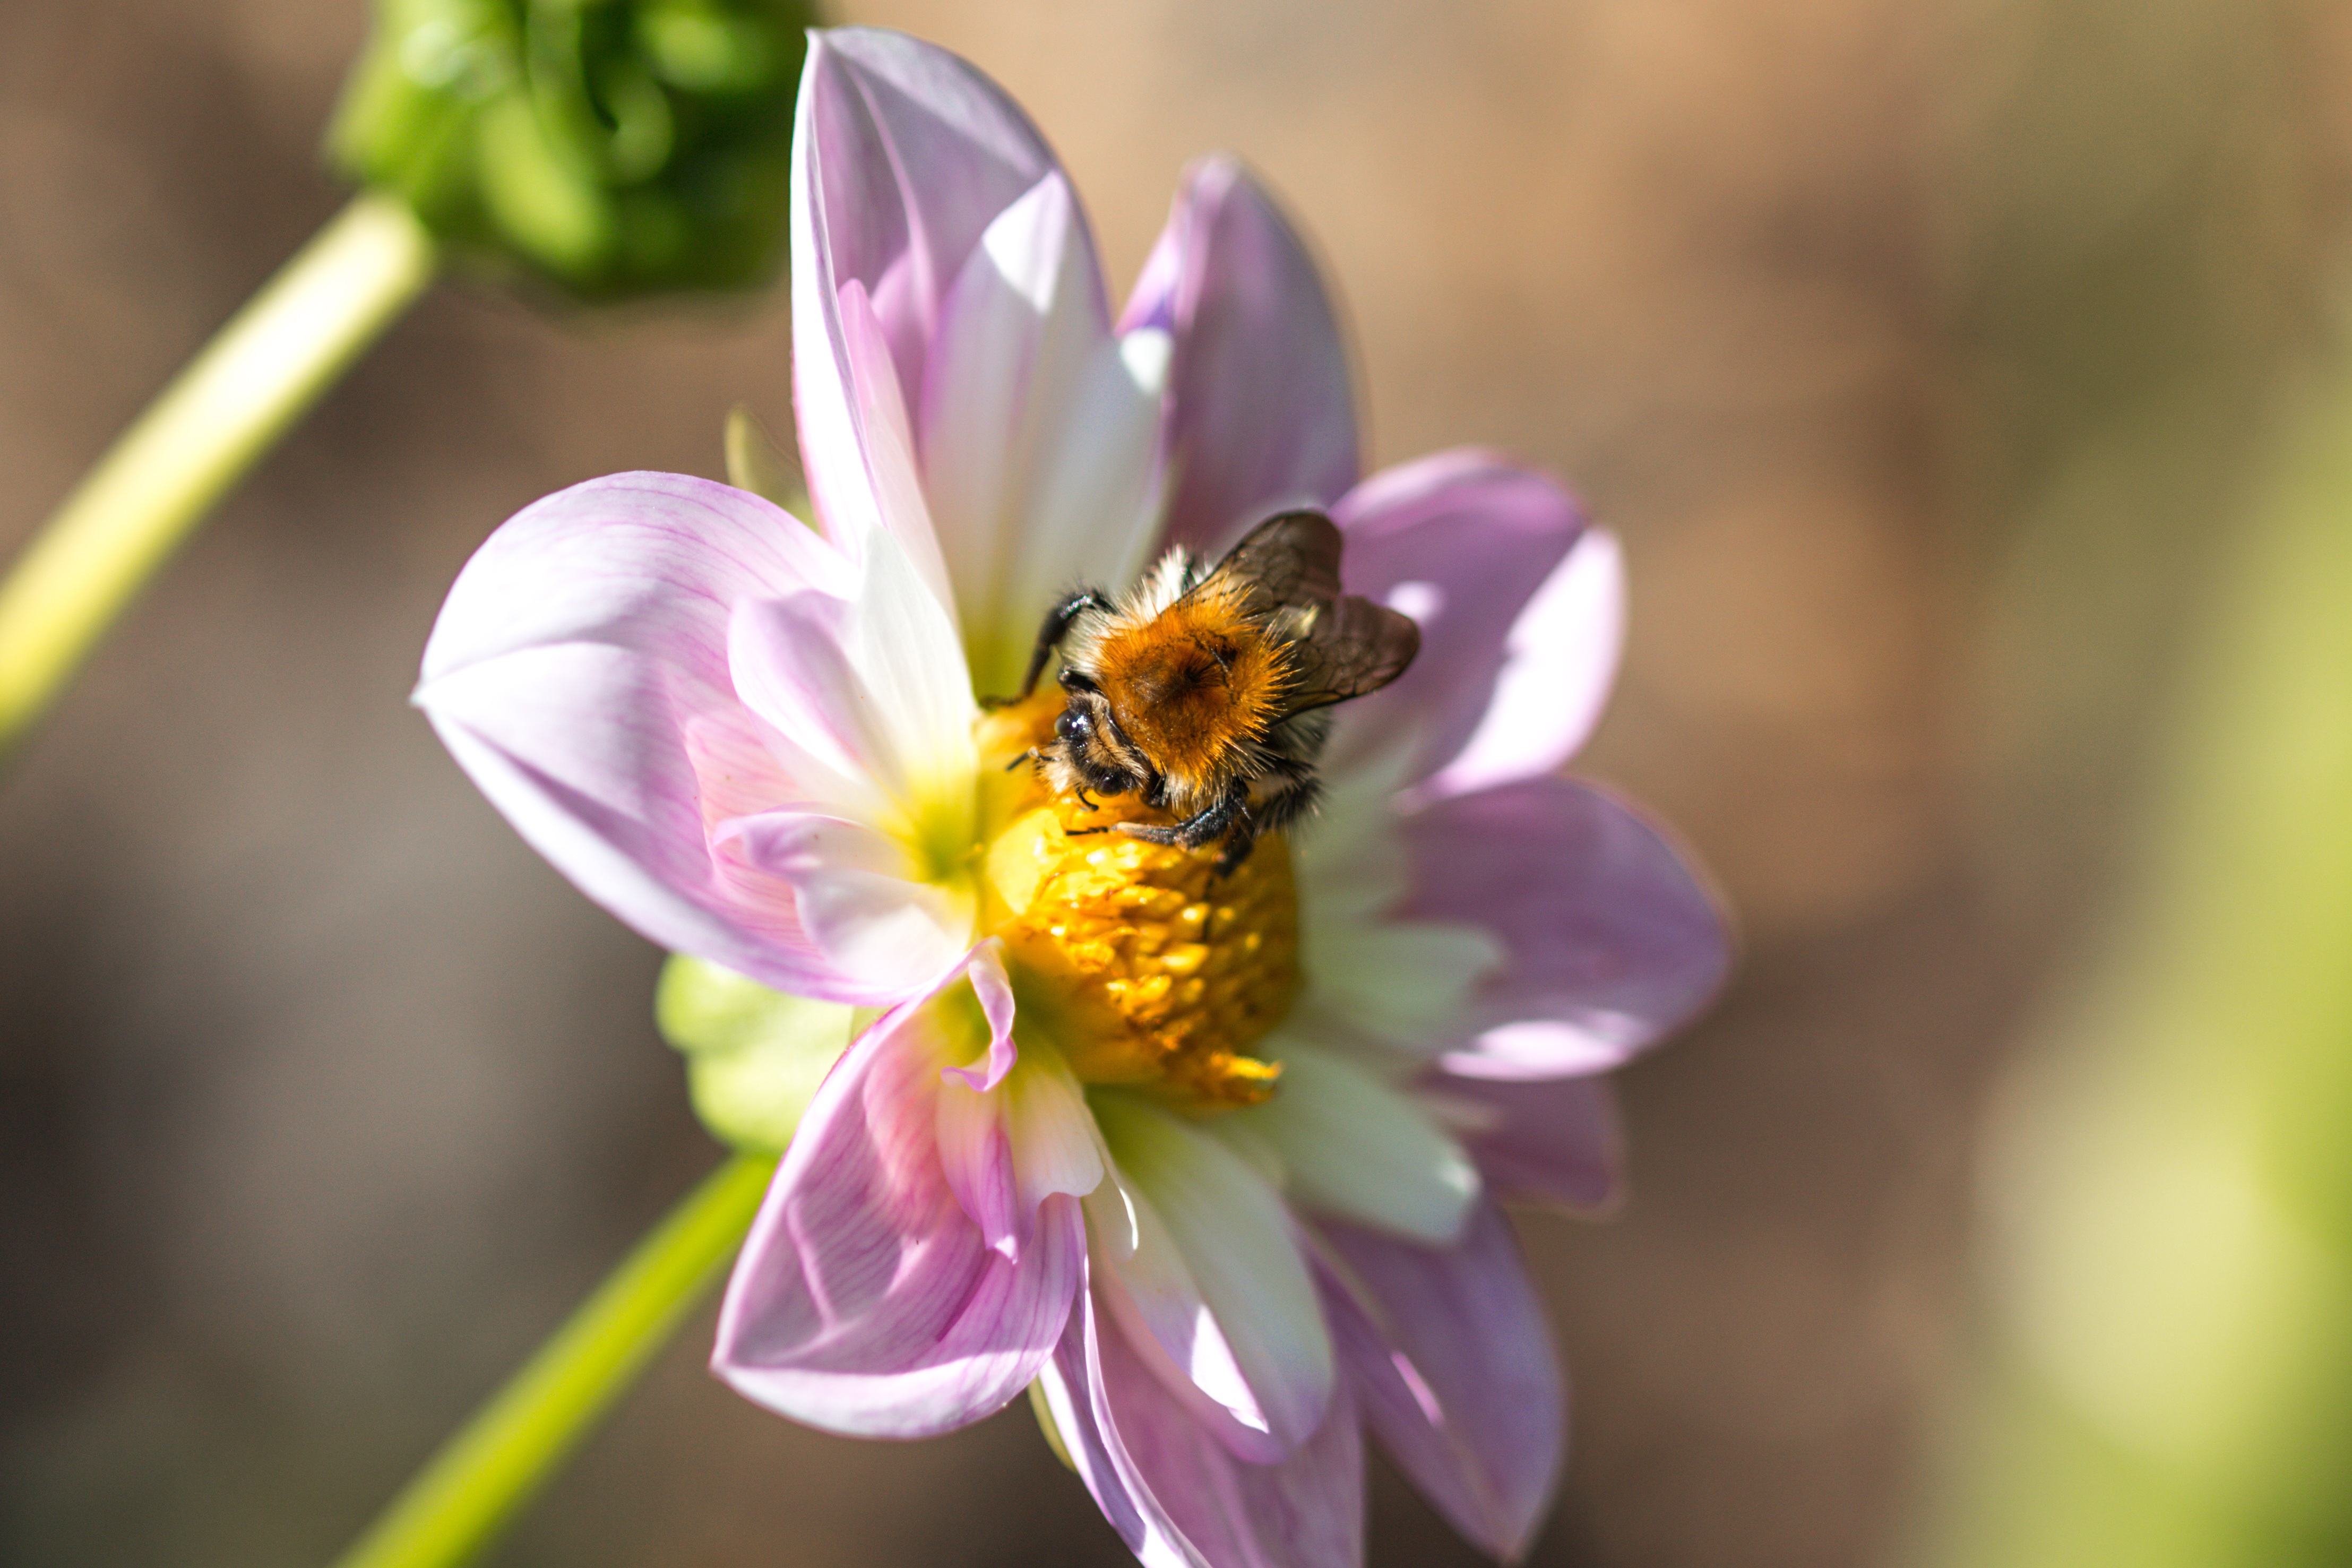
nature, blossom, plant, photography, flower, petal, bloom, animal, pollen, insect, macro, botany, close, flora, fauna, invertebrate, wildflower, close up, dahlia, bee, bumblebee, hummel, nectar, macro photography, flowering plant, honey bee, pollinator, dahlia hortensis, neck frills dahlia, land plant, membrane winged insect